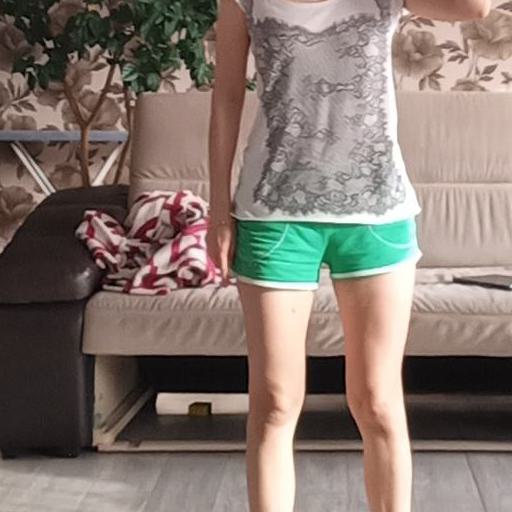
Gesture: no_gesture